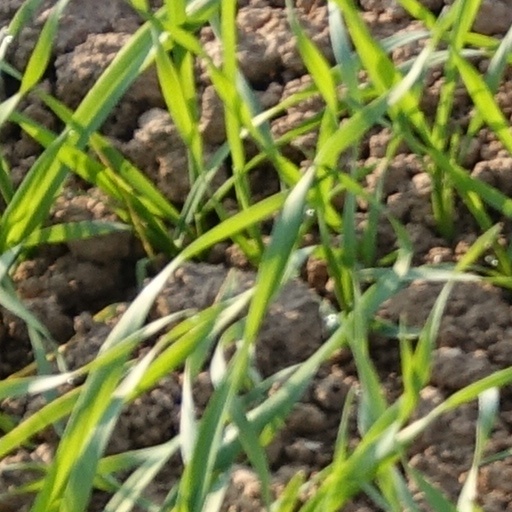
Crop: wheat